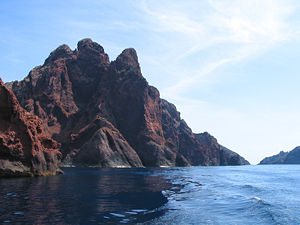
Scandola Naturreservat
Scandola Naturreservat er et naturreservat i Middelhavet på den nordvestlige del af den franske ø Korsika. Sammen med de tilgrænsende områder Girolatabugten og Portobugten, som omgier Scandolahalvøya, har det siden 1983 vært et verdensarvsområde. Pianakløfterne syd for Portobugten blev tilføjet til verdensarvsområdet i 1996.